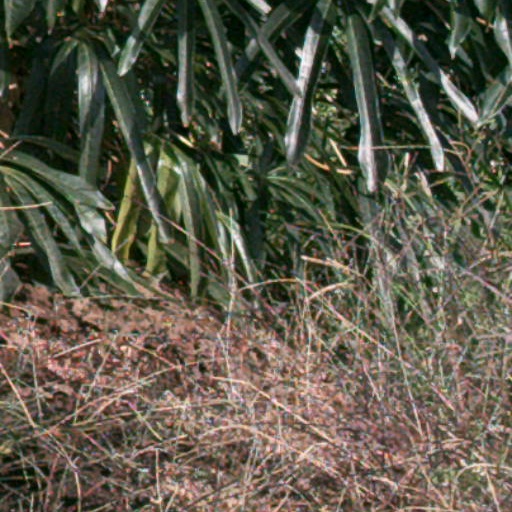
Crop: cassava